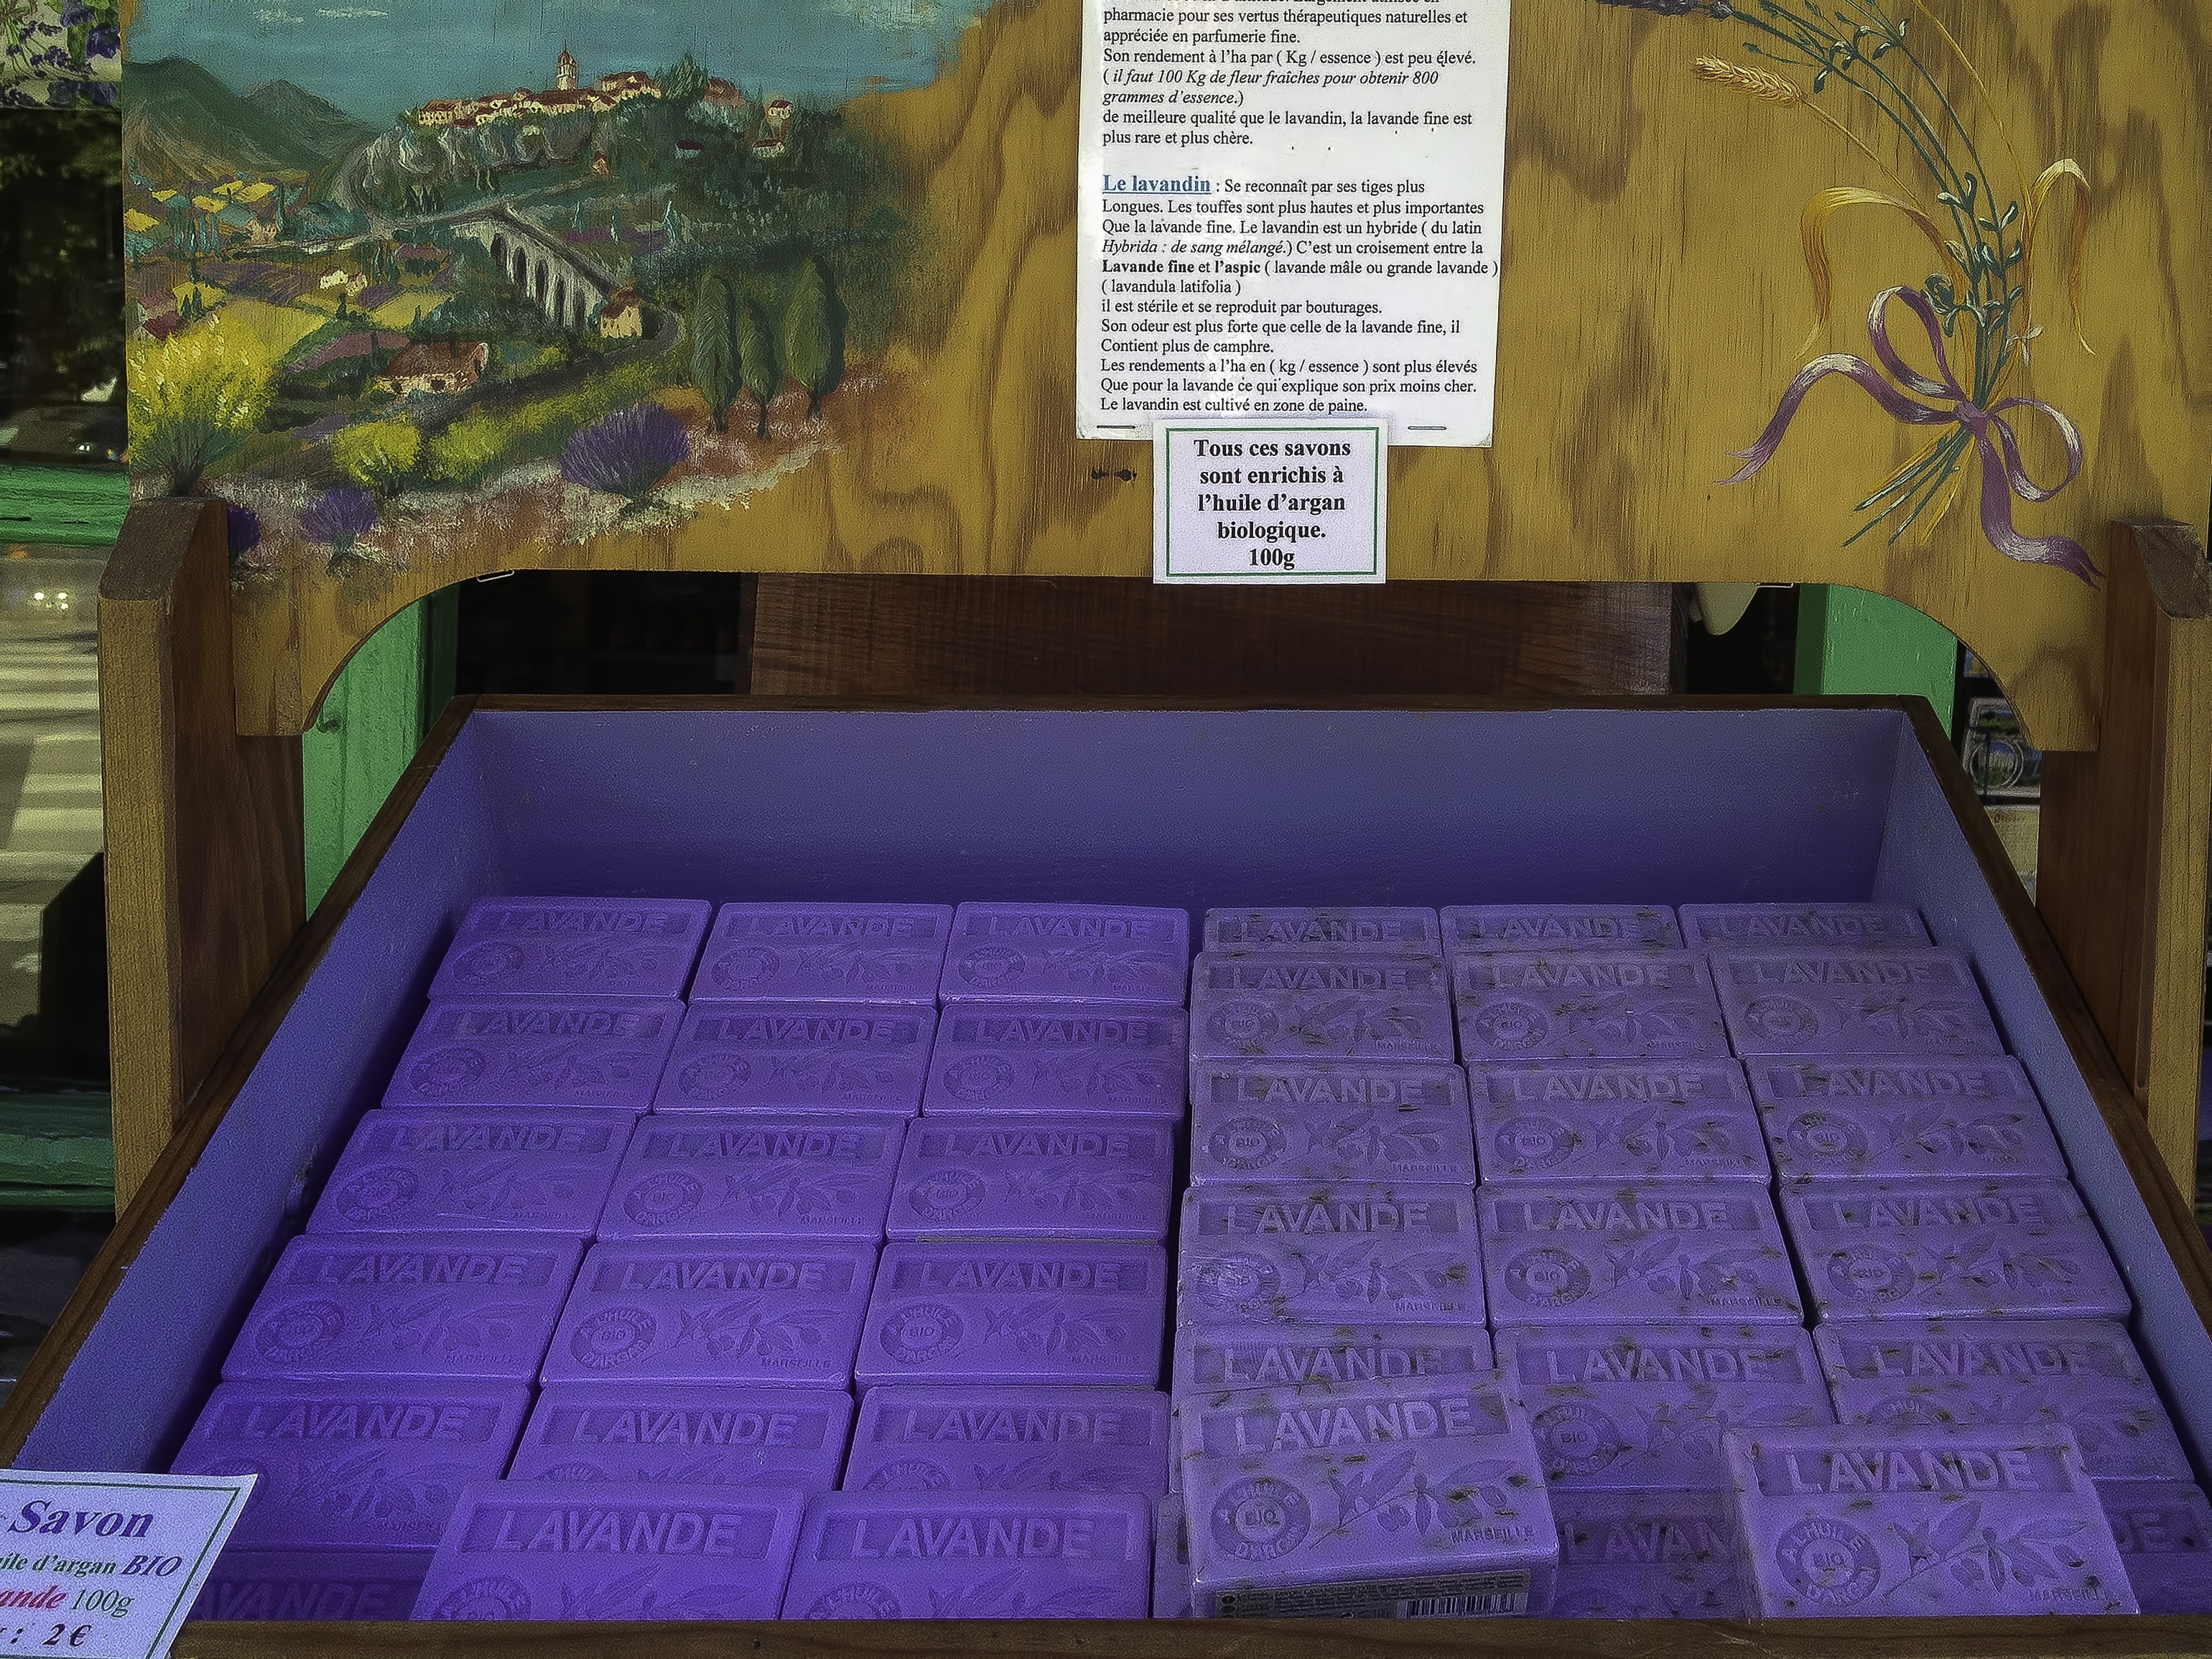
wall, shop, lavender, art, mural, provence, screenshot, bio, lavender soap, argan oil